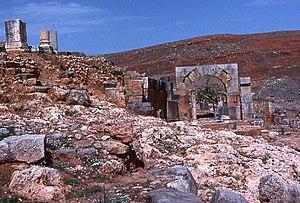
Ruines romaines de Tiddis (Algérie)
Tiddis appelée aussi Castellum Respublica Tidditanorum durant la période romaine, était une cité numide puis romaine qui dépendait de Cirta. Elle est située sur le territoire de l'actuelle commune de Beni Hamiden dans la wilaya de Constantine en Algérie.
André Berthier, né le 18 mars 1907 à Beaumont-sur-Oise et mort le 12 décembre 2000 à Versailles, est un archiviste et archéologue français.